Ichera Peak

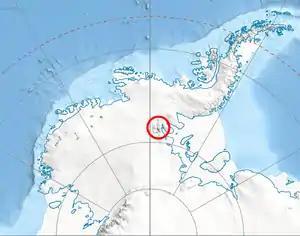
Location of Sentinel Range in Western Antarctica.

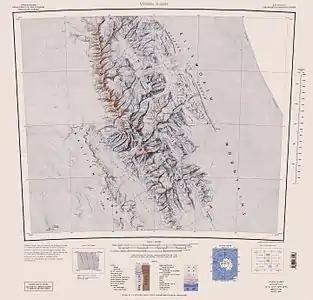
Sentinel Range map.

Ichera Peak is the peak rising to 2642 m in Maglenik Heights, north-central Sentinel Range in Ellsworth Mountains, Antarctica. It is overlooking Ellen Glacier to the southwest and Young Glacier to the northeast.